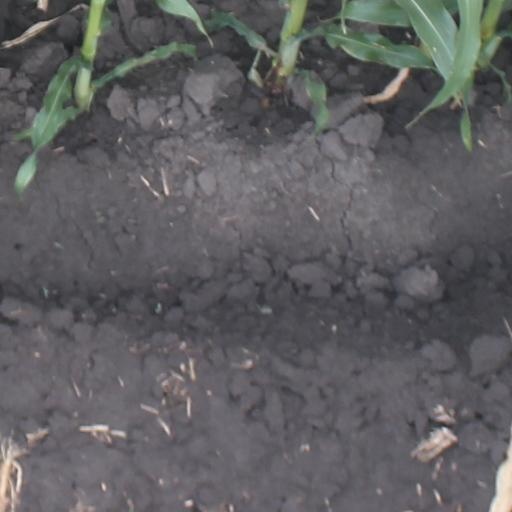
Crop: maize; corn